Theodore Lukits

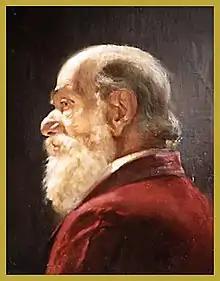
"Study of an Old Man", Theodore Lukits (1915)

After he arrived in California he rapidly became known for his portraits of early Hollywood figures Theda Bara, Pola Negri, Mae Murray and Alla Nazimova. The portrait Lukits painted of the Mexican actor Dolores del Río was exhibited at the premiere of one of her films and reproduced in newspapers in Los Angeles and Mexico City.